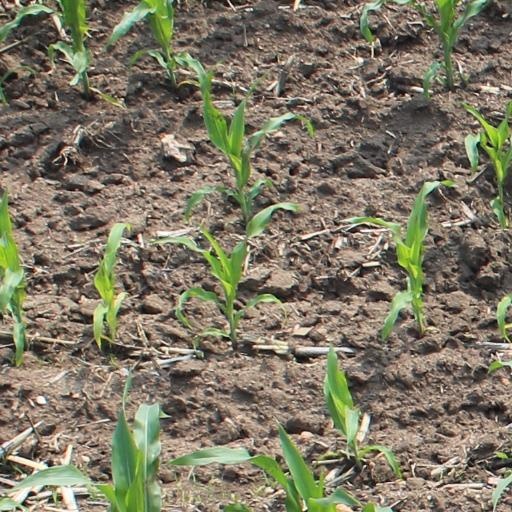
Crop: maize; corn